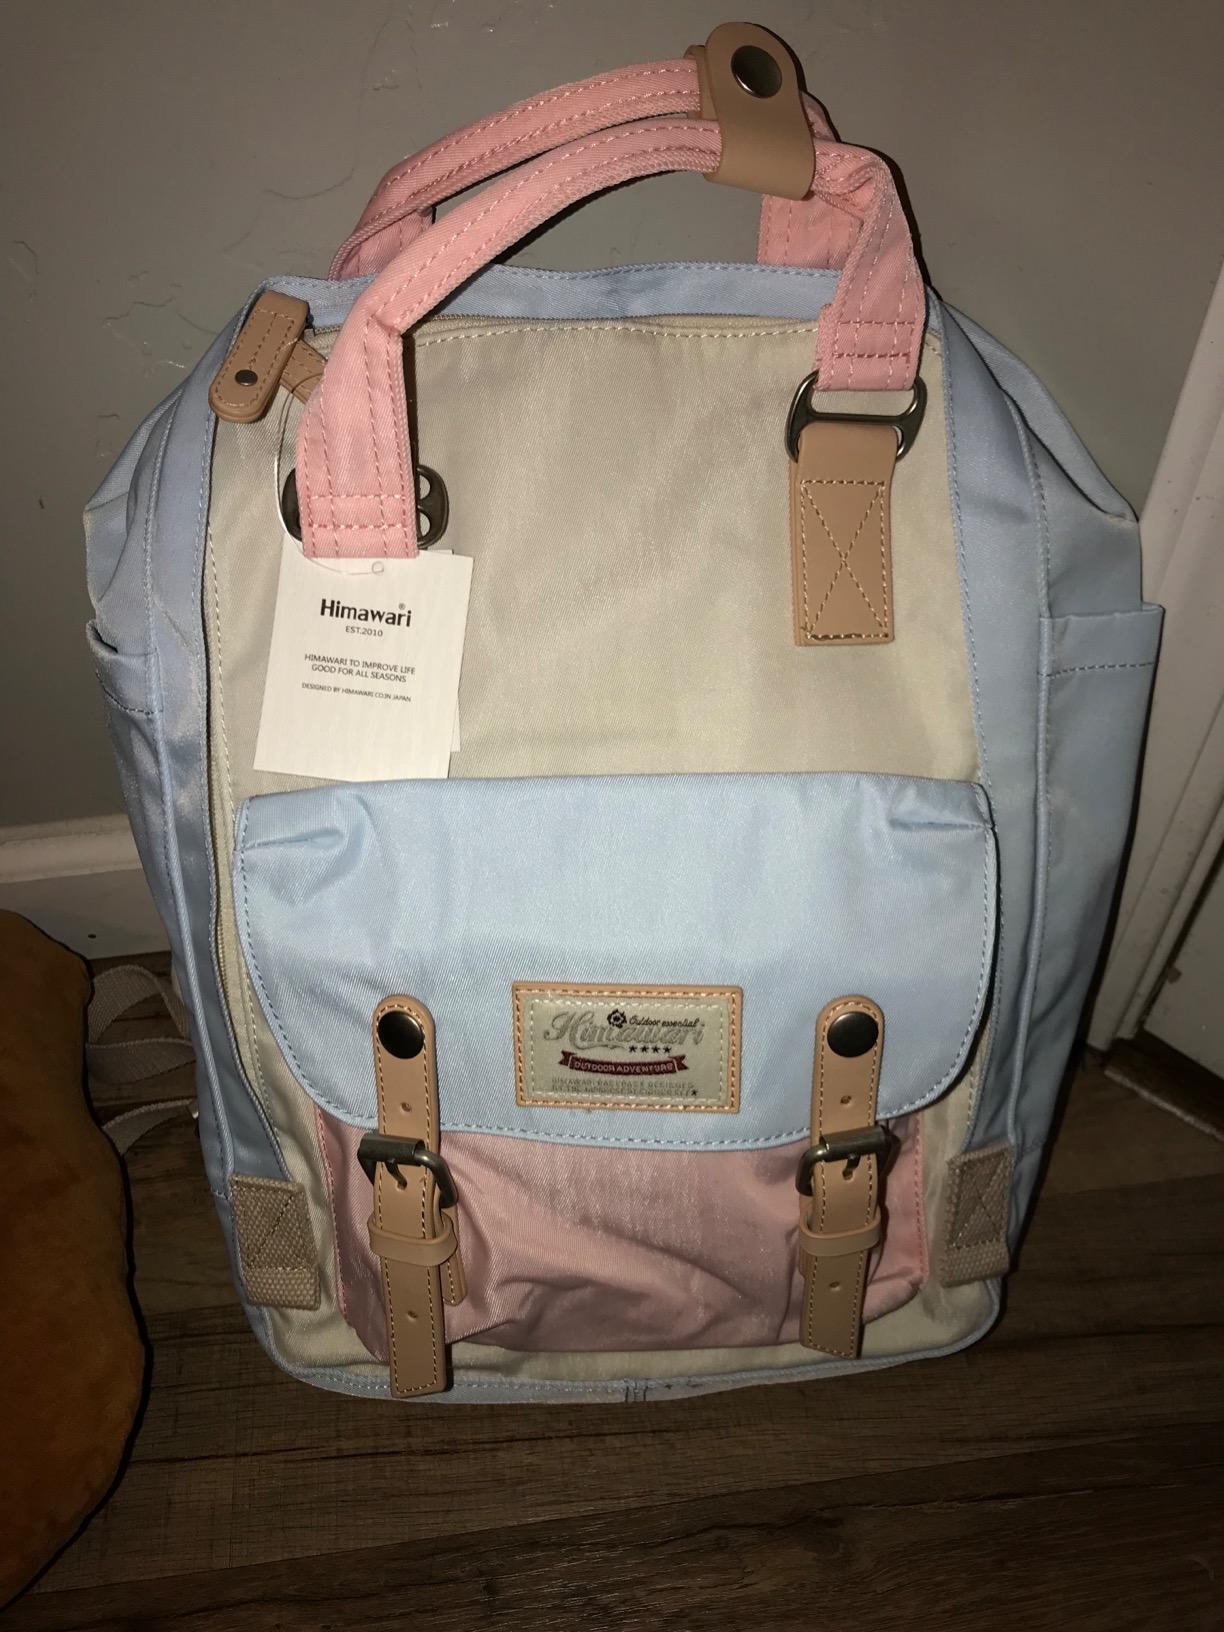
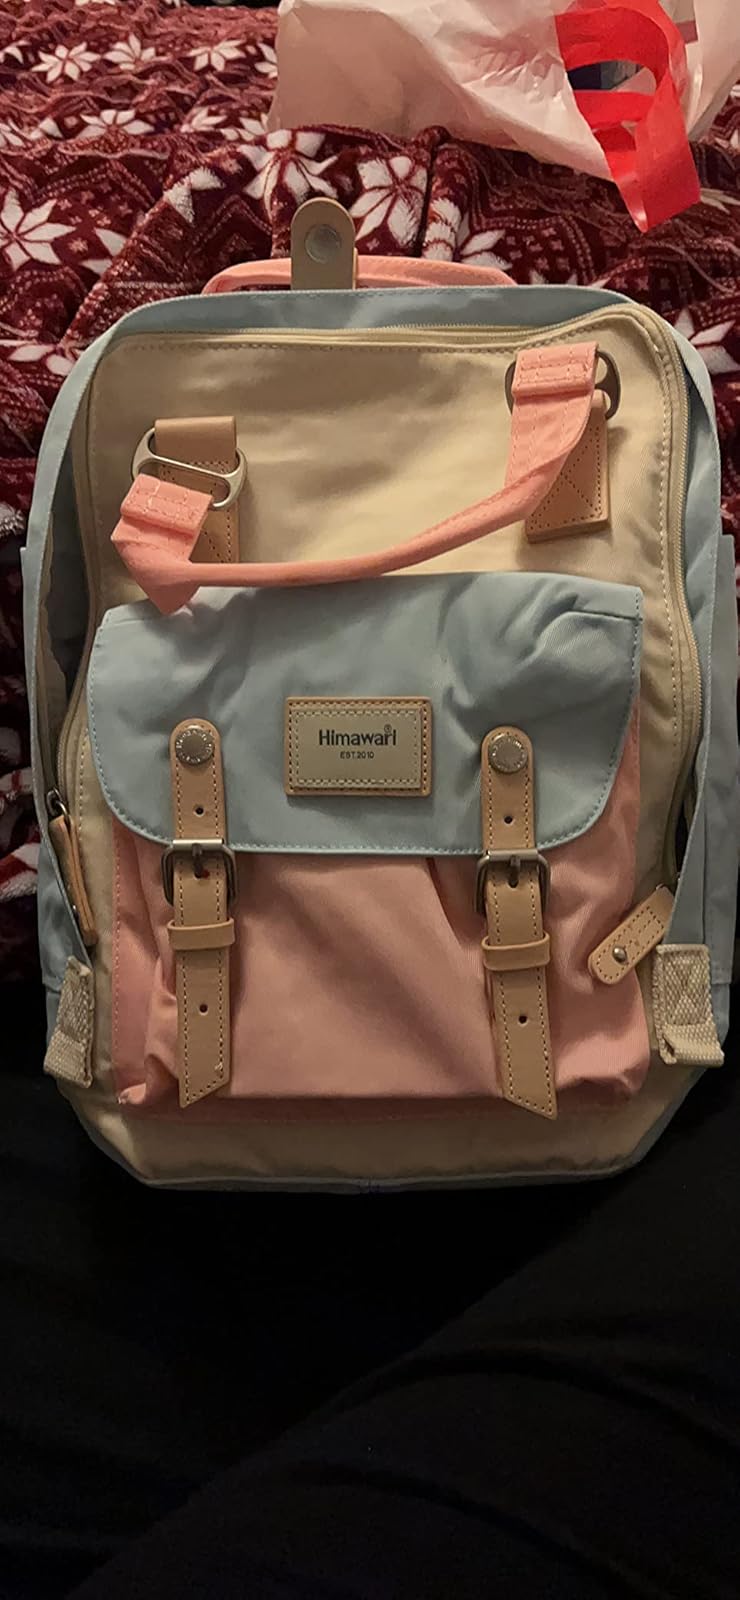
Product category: bag
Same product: yes